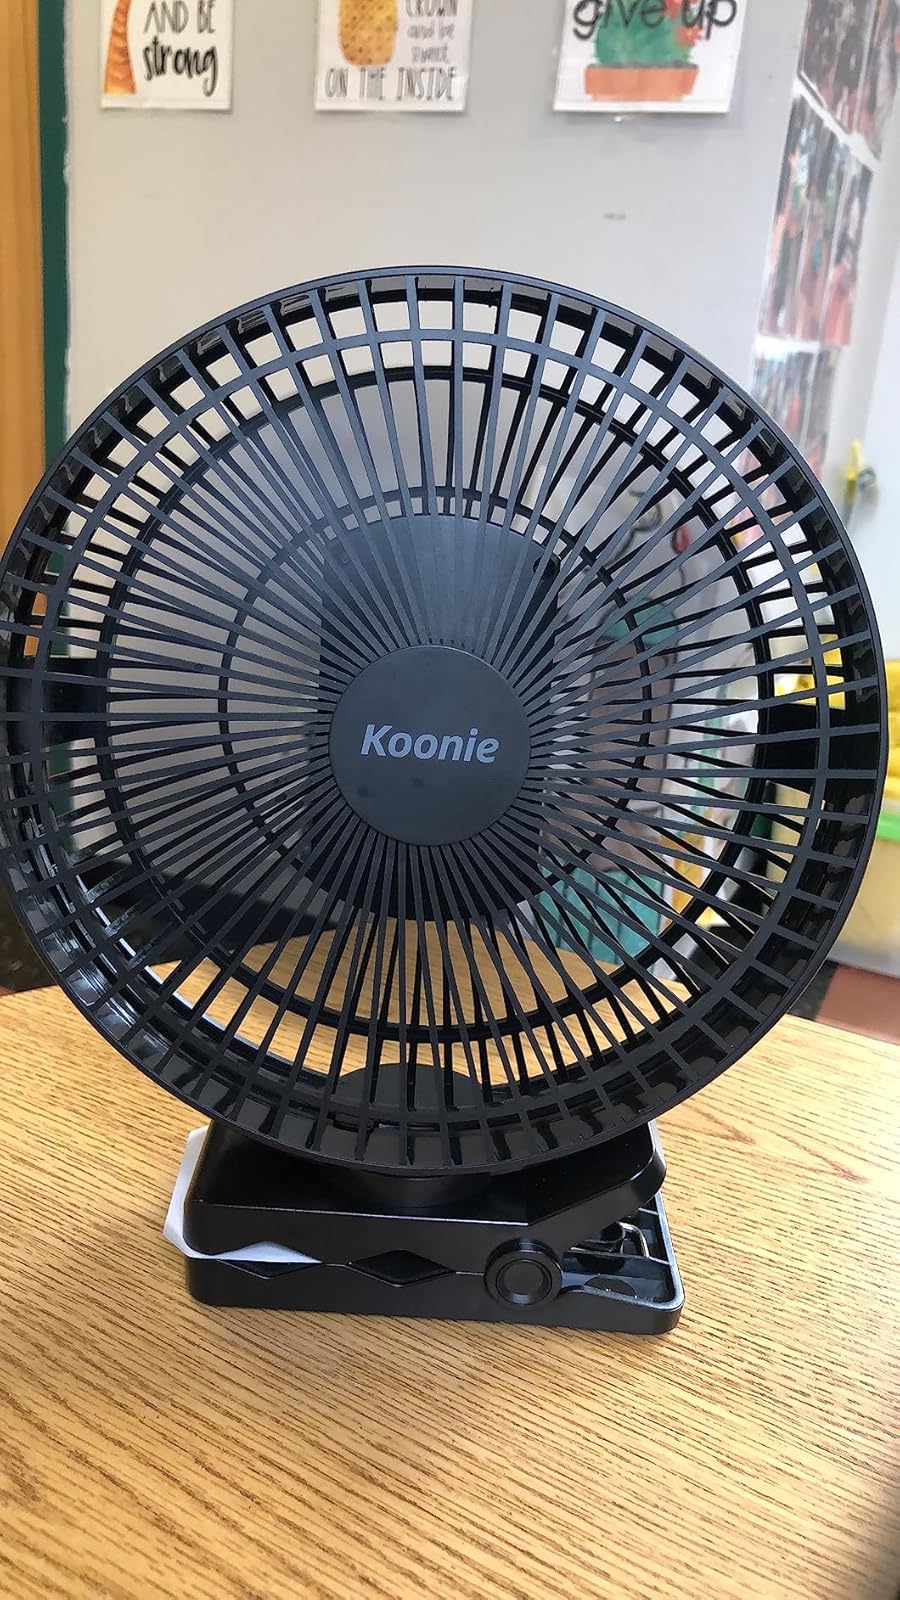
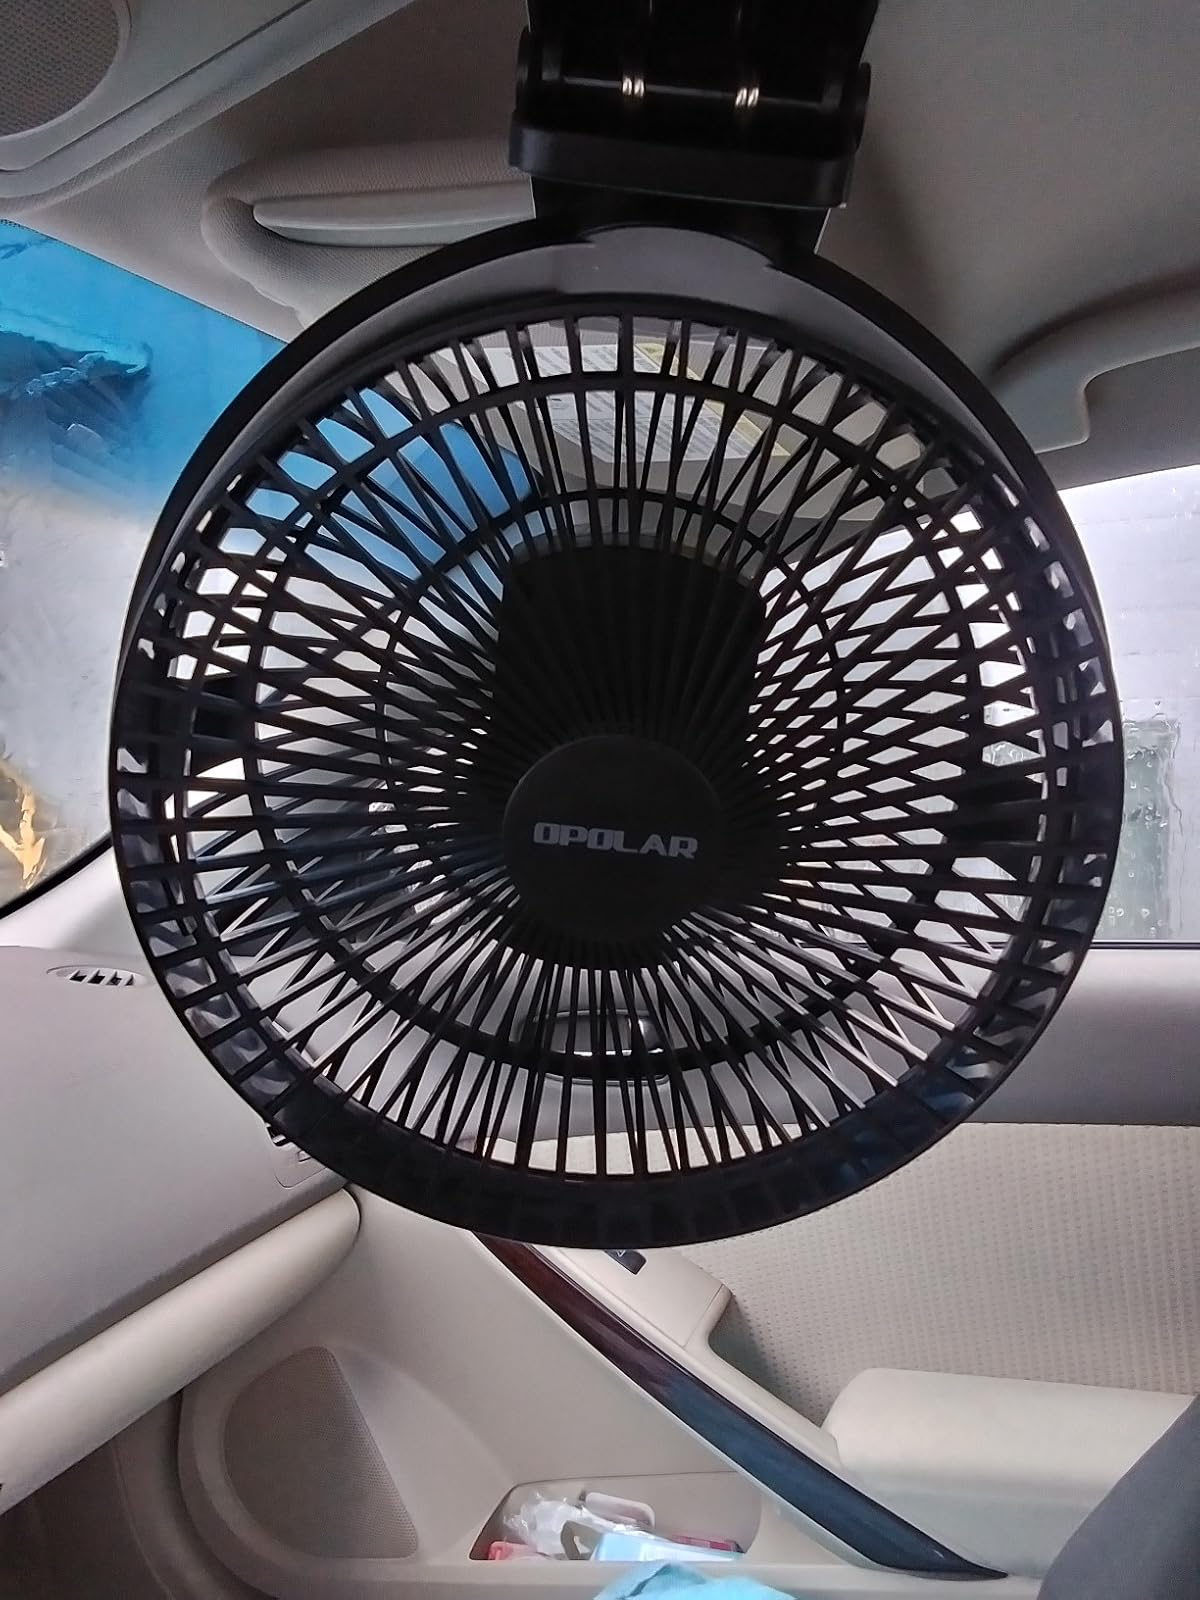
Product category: fan
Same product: yes